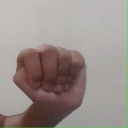
अक्षर: ठ